Kismet (1944 film)

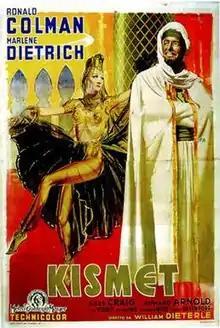

Kismet is a 1944 American Metro-Goldwyn-Mayer film in Technicolor starring Ronald Colman, Marlene Dietrich, Joy Page, and Florence Bates. James Craig played the young Caliph of Baghdad, and Edward Arnold was the treacherous Grand Vizier. It was directed by William Dieterle, but was not a success at the box office. Dieterle had directed Dietrich two decades before in the German silent film "Man by the Wayside", which was both the first role in which Dietrich was cast competitively and Dieterle's directorial debut.